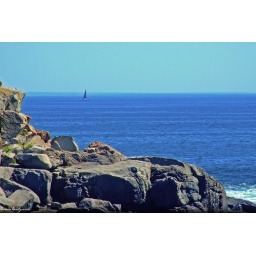
A sailboat off the coast of York Maine near Cape Neddick and the Nubble Light House.